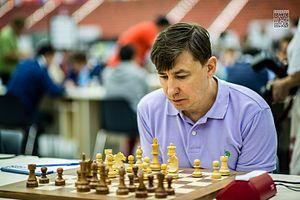
Evgeny Bareev, né le 21 novembre 1966 à Iemanjelinsk, est un grand maître international d'échecs russe. Depuis septembre 2015, il représente la fédération canadienne dans les compétitions internationales.